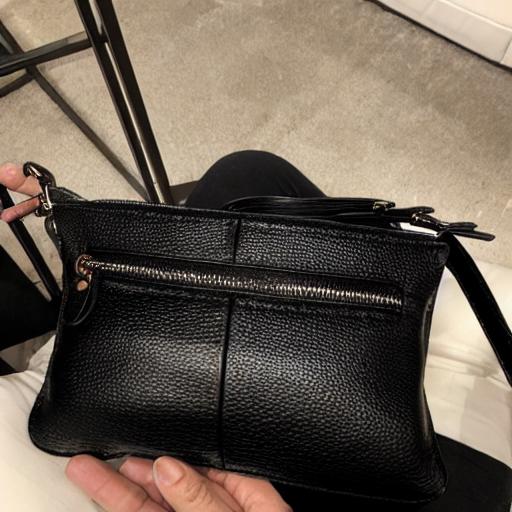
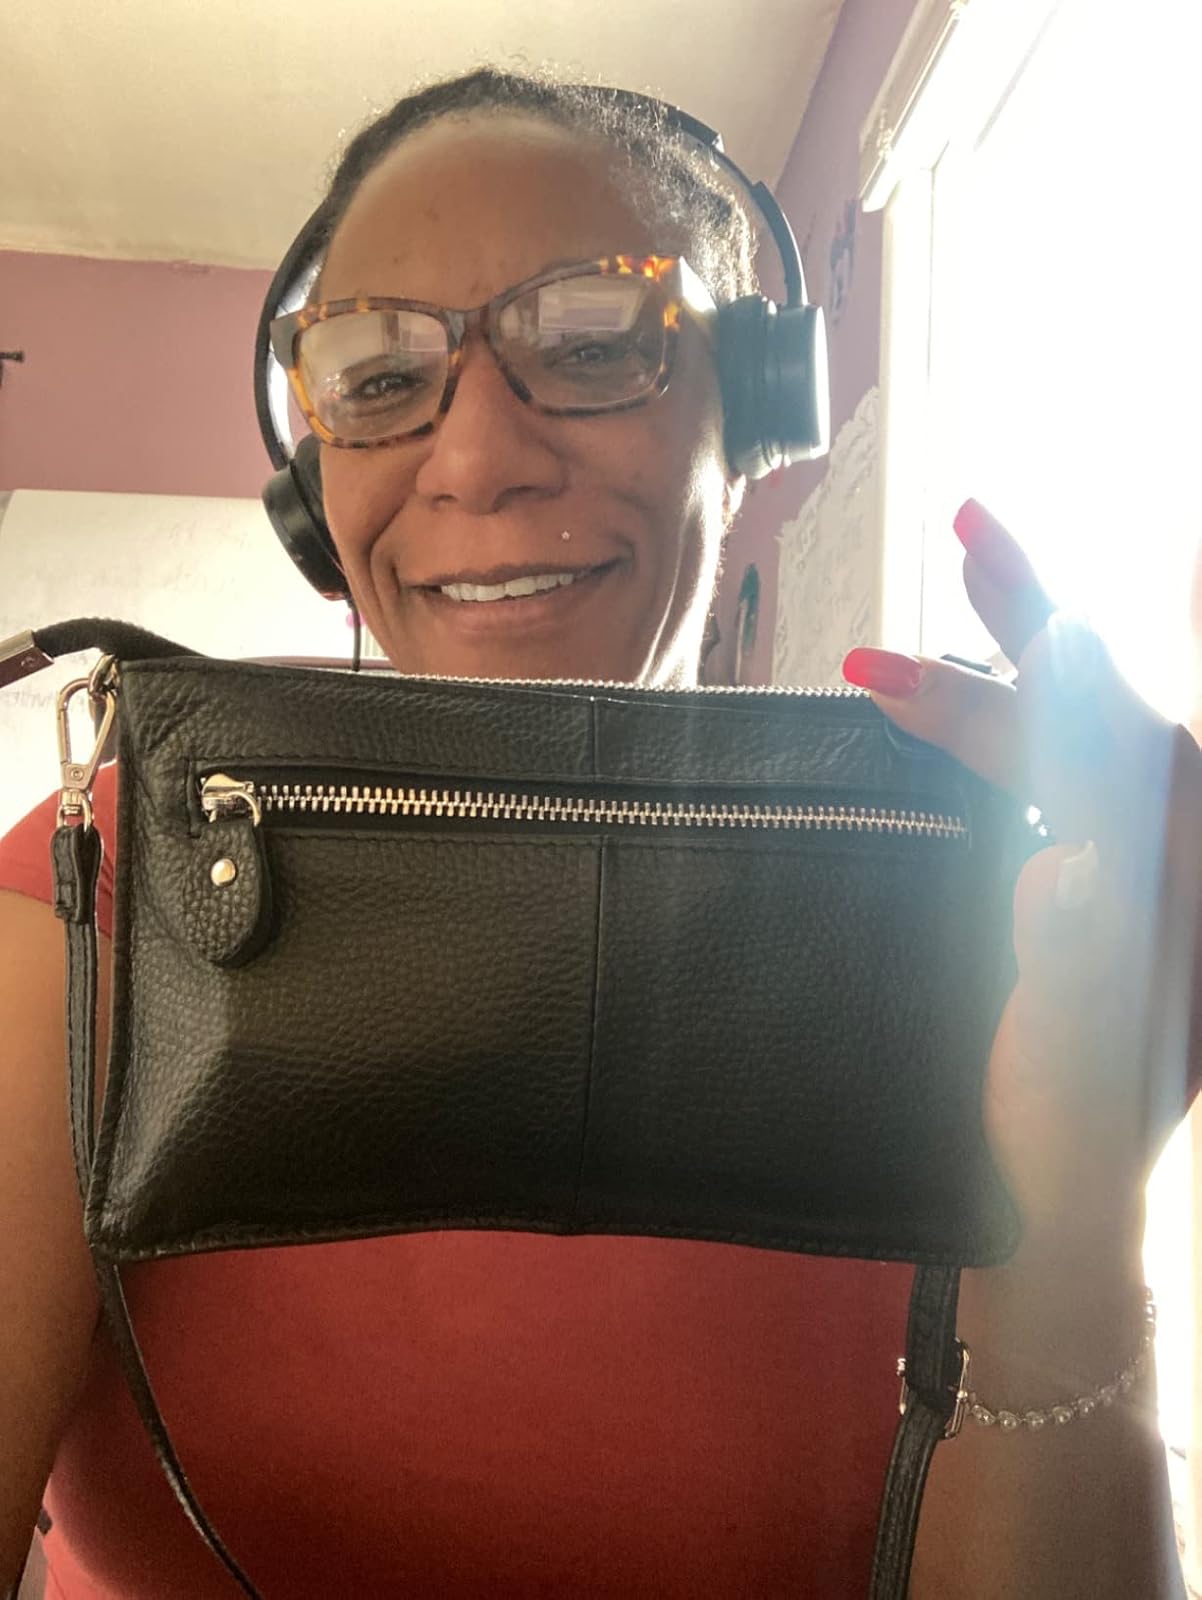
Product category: accessories_handbag
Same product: no